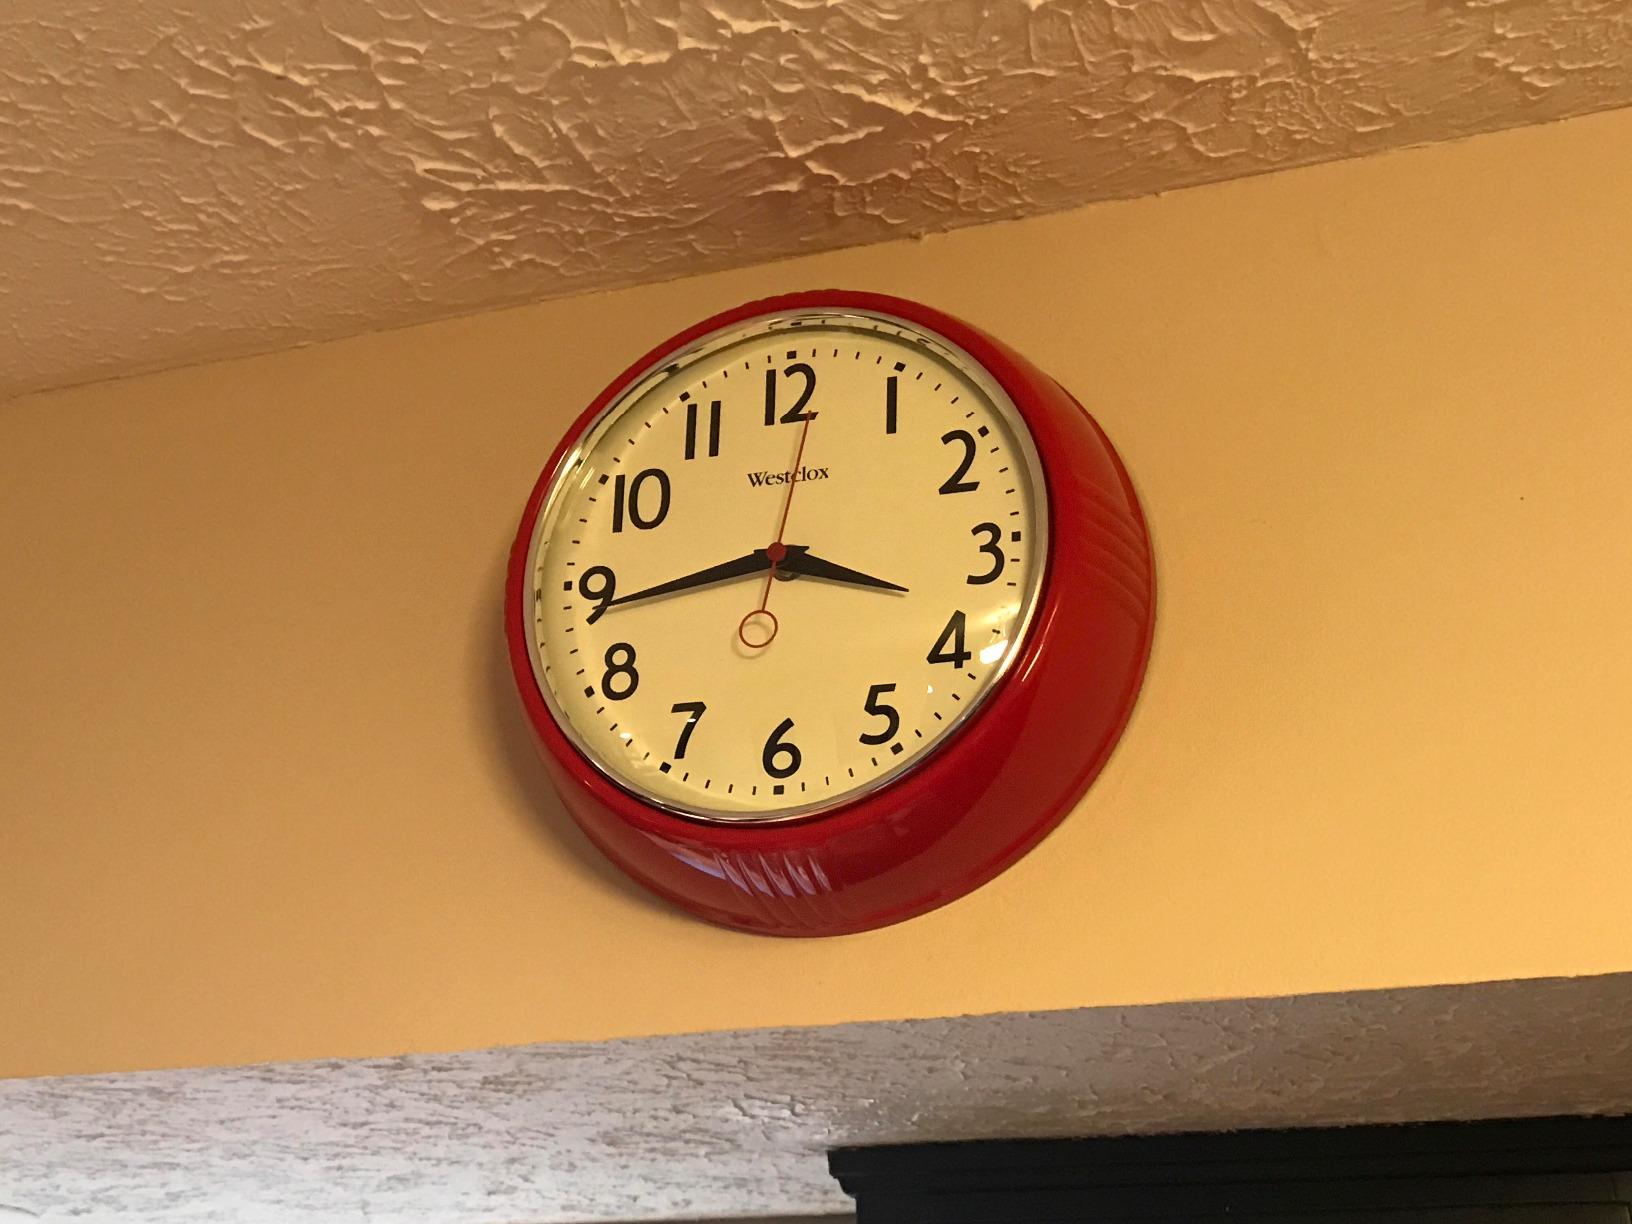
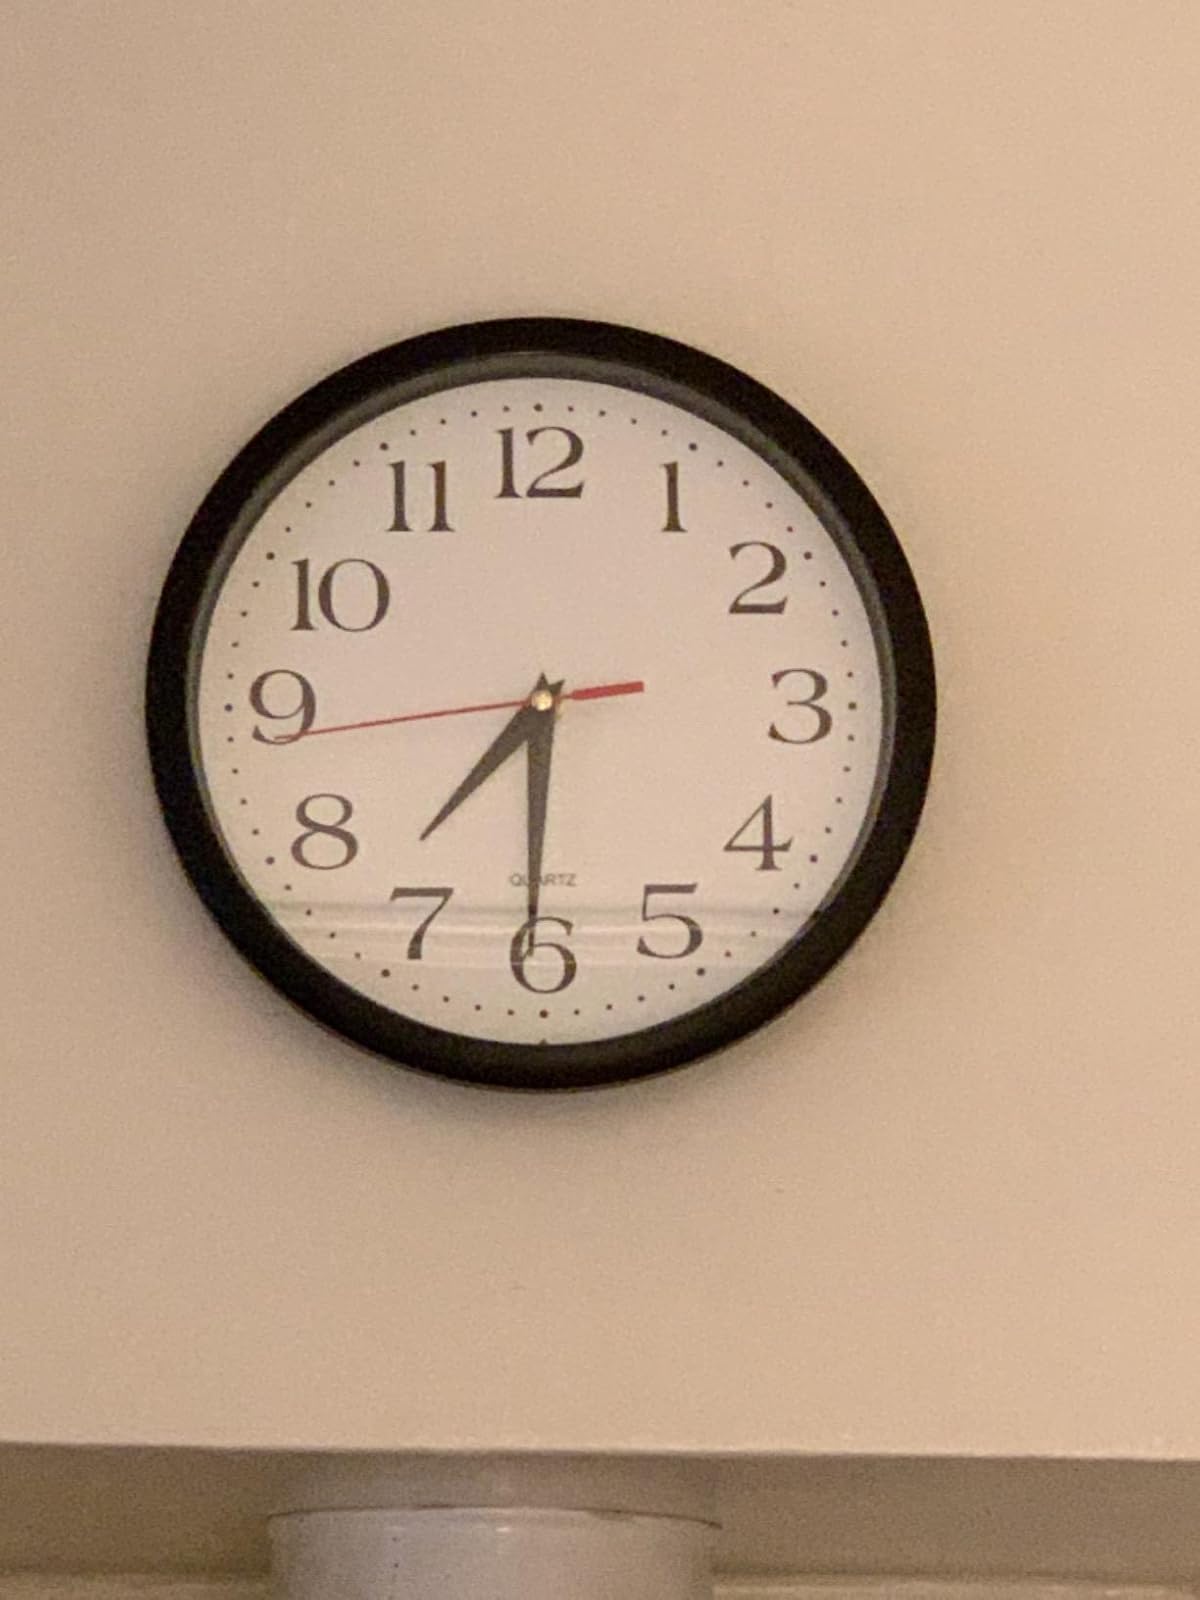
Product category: clock
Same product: no